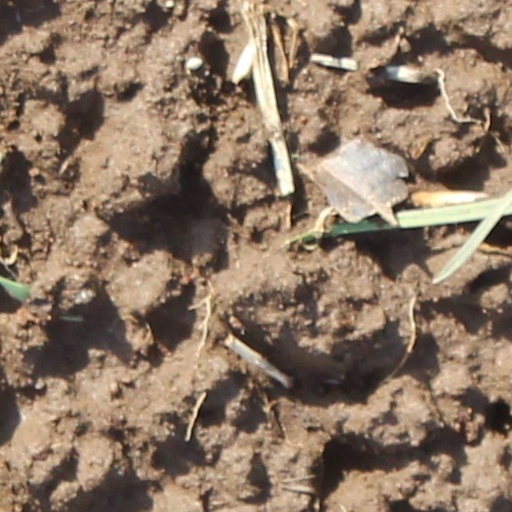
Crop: wheat